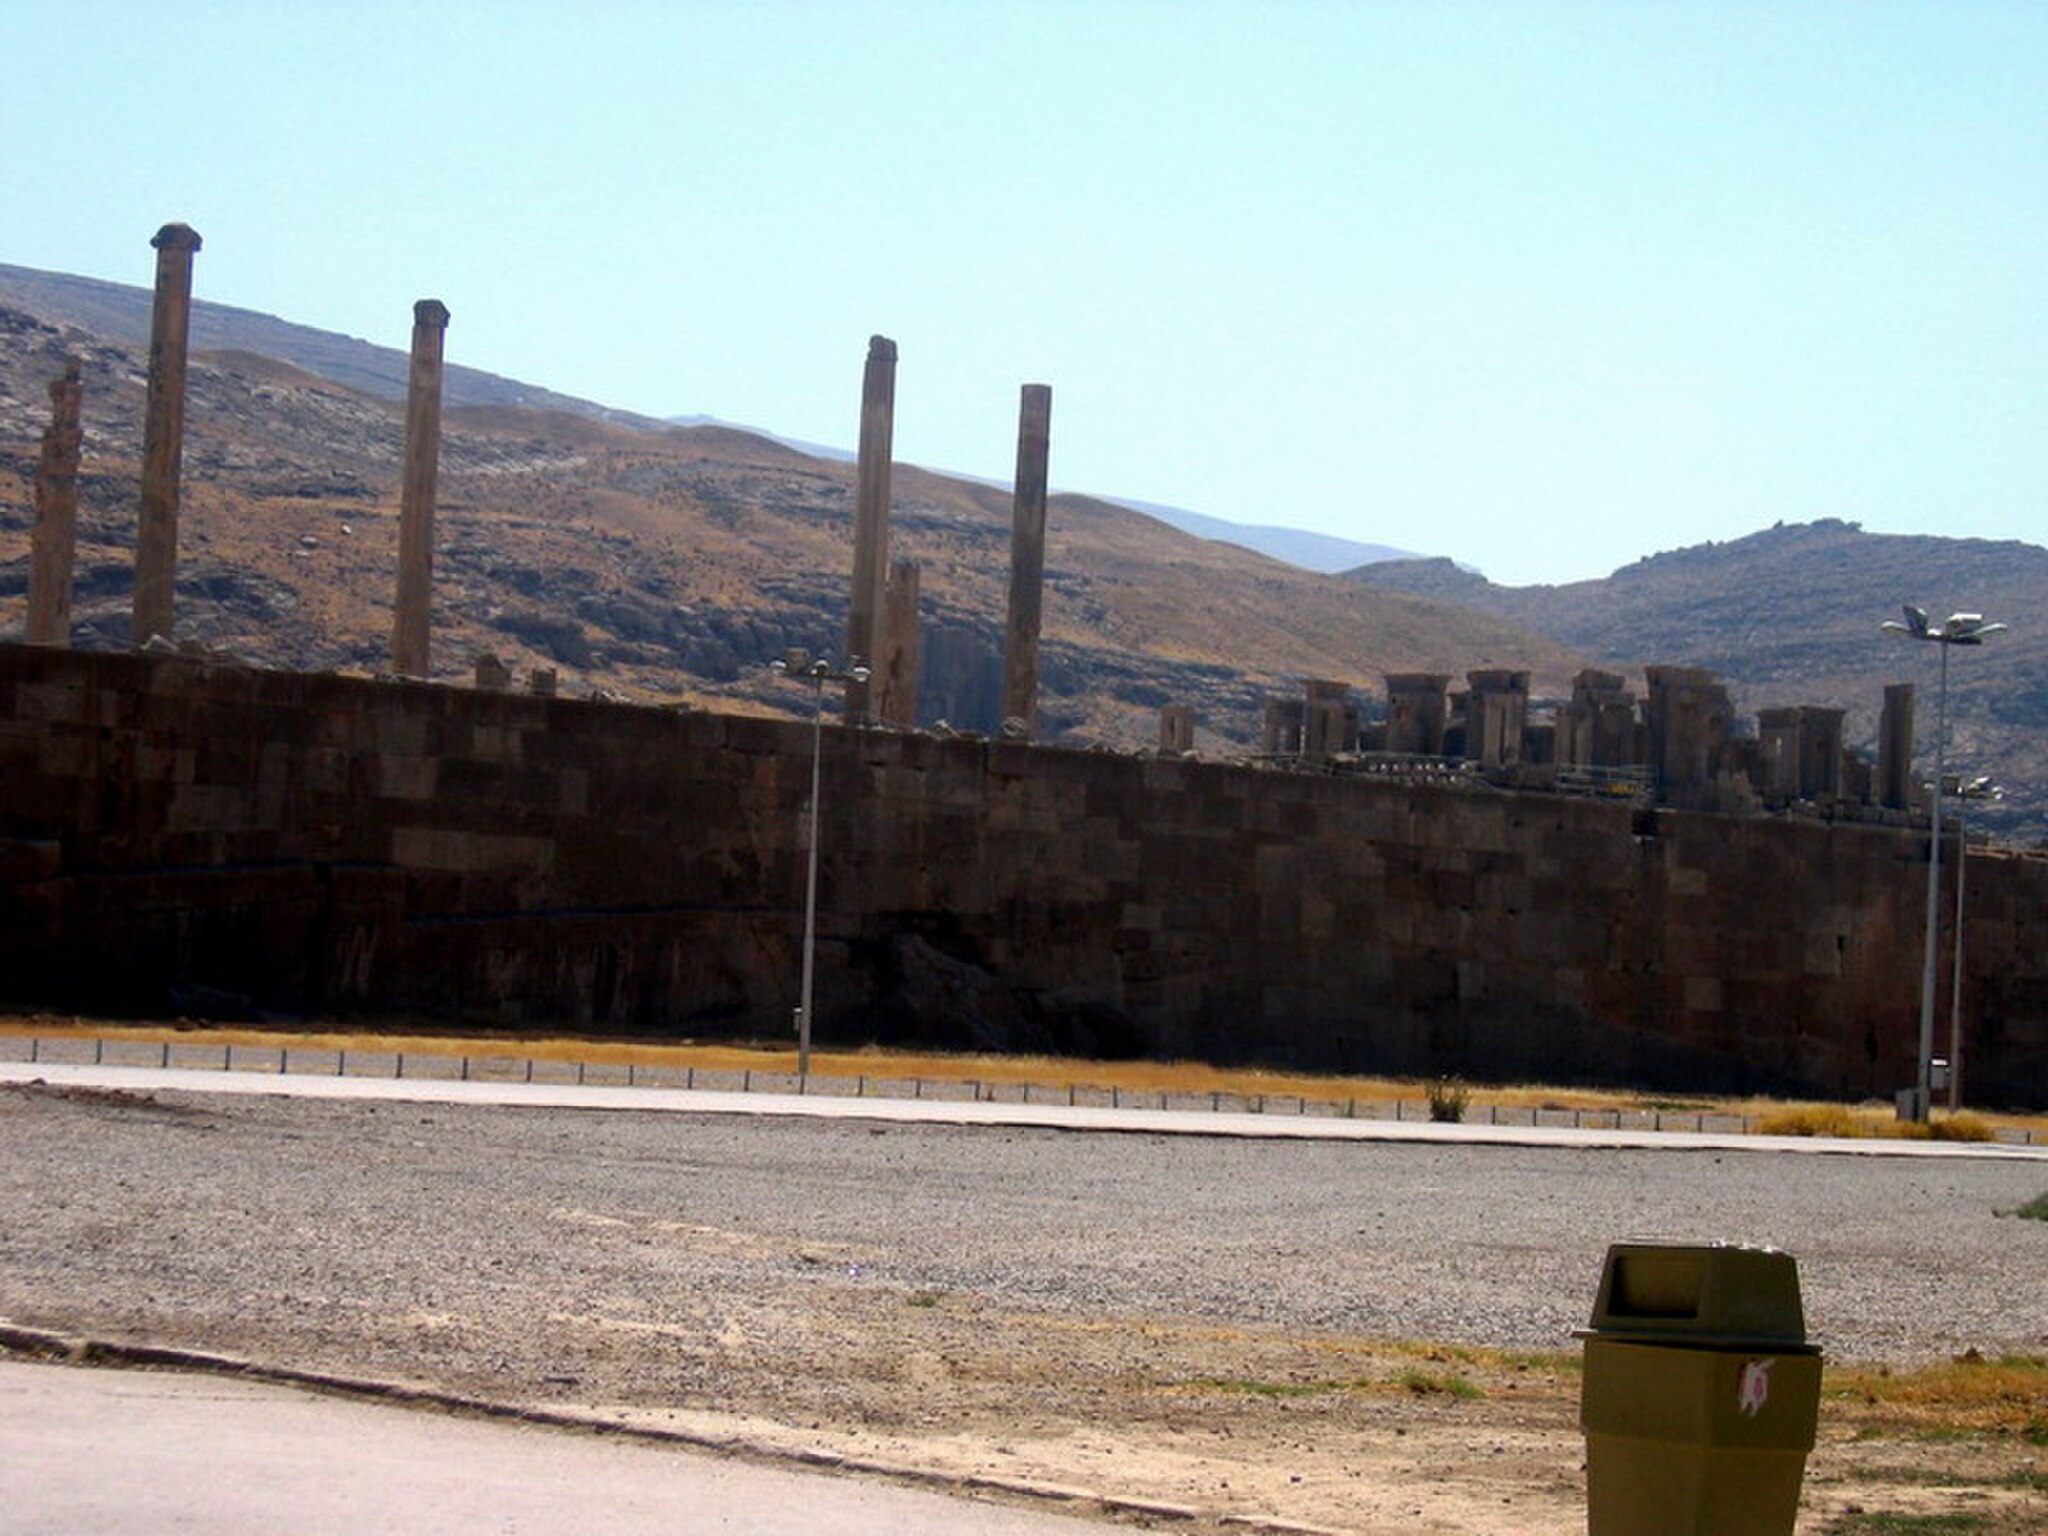
Title: A view of the wall of the palace of perspolis
Description: A view of the wall of the palace of perspolis
Date: 6 August 2006 (original upload date)
Categories: PD-user, City walls of Persepolis